Franz von Papen

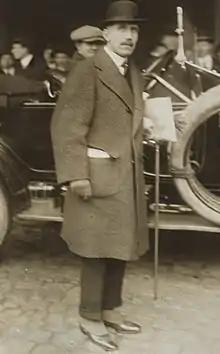
Papen departing New York City on 22 December 1915, after being declared "persona non grata" by the U.S. government and recalled to Germany

Papen's covert operations were known to British intelligence, which shared its information with the US government. As a result, for complicity in the planning of acts of sabotage the US government declared Papen "persona non grata" on 3 December 1915. He was recalled to Germany and, upon his return, he was awarded the Iron Cross.